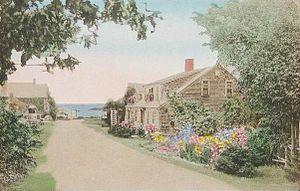
Henry Strater surnommé Mike, né en 1896 à Louisville et mort en 1987 à Palm Beach, est un artiste peintre qui fut ami d'Ernest Hemingway et d'autres figures de la lost generation.